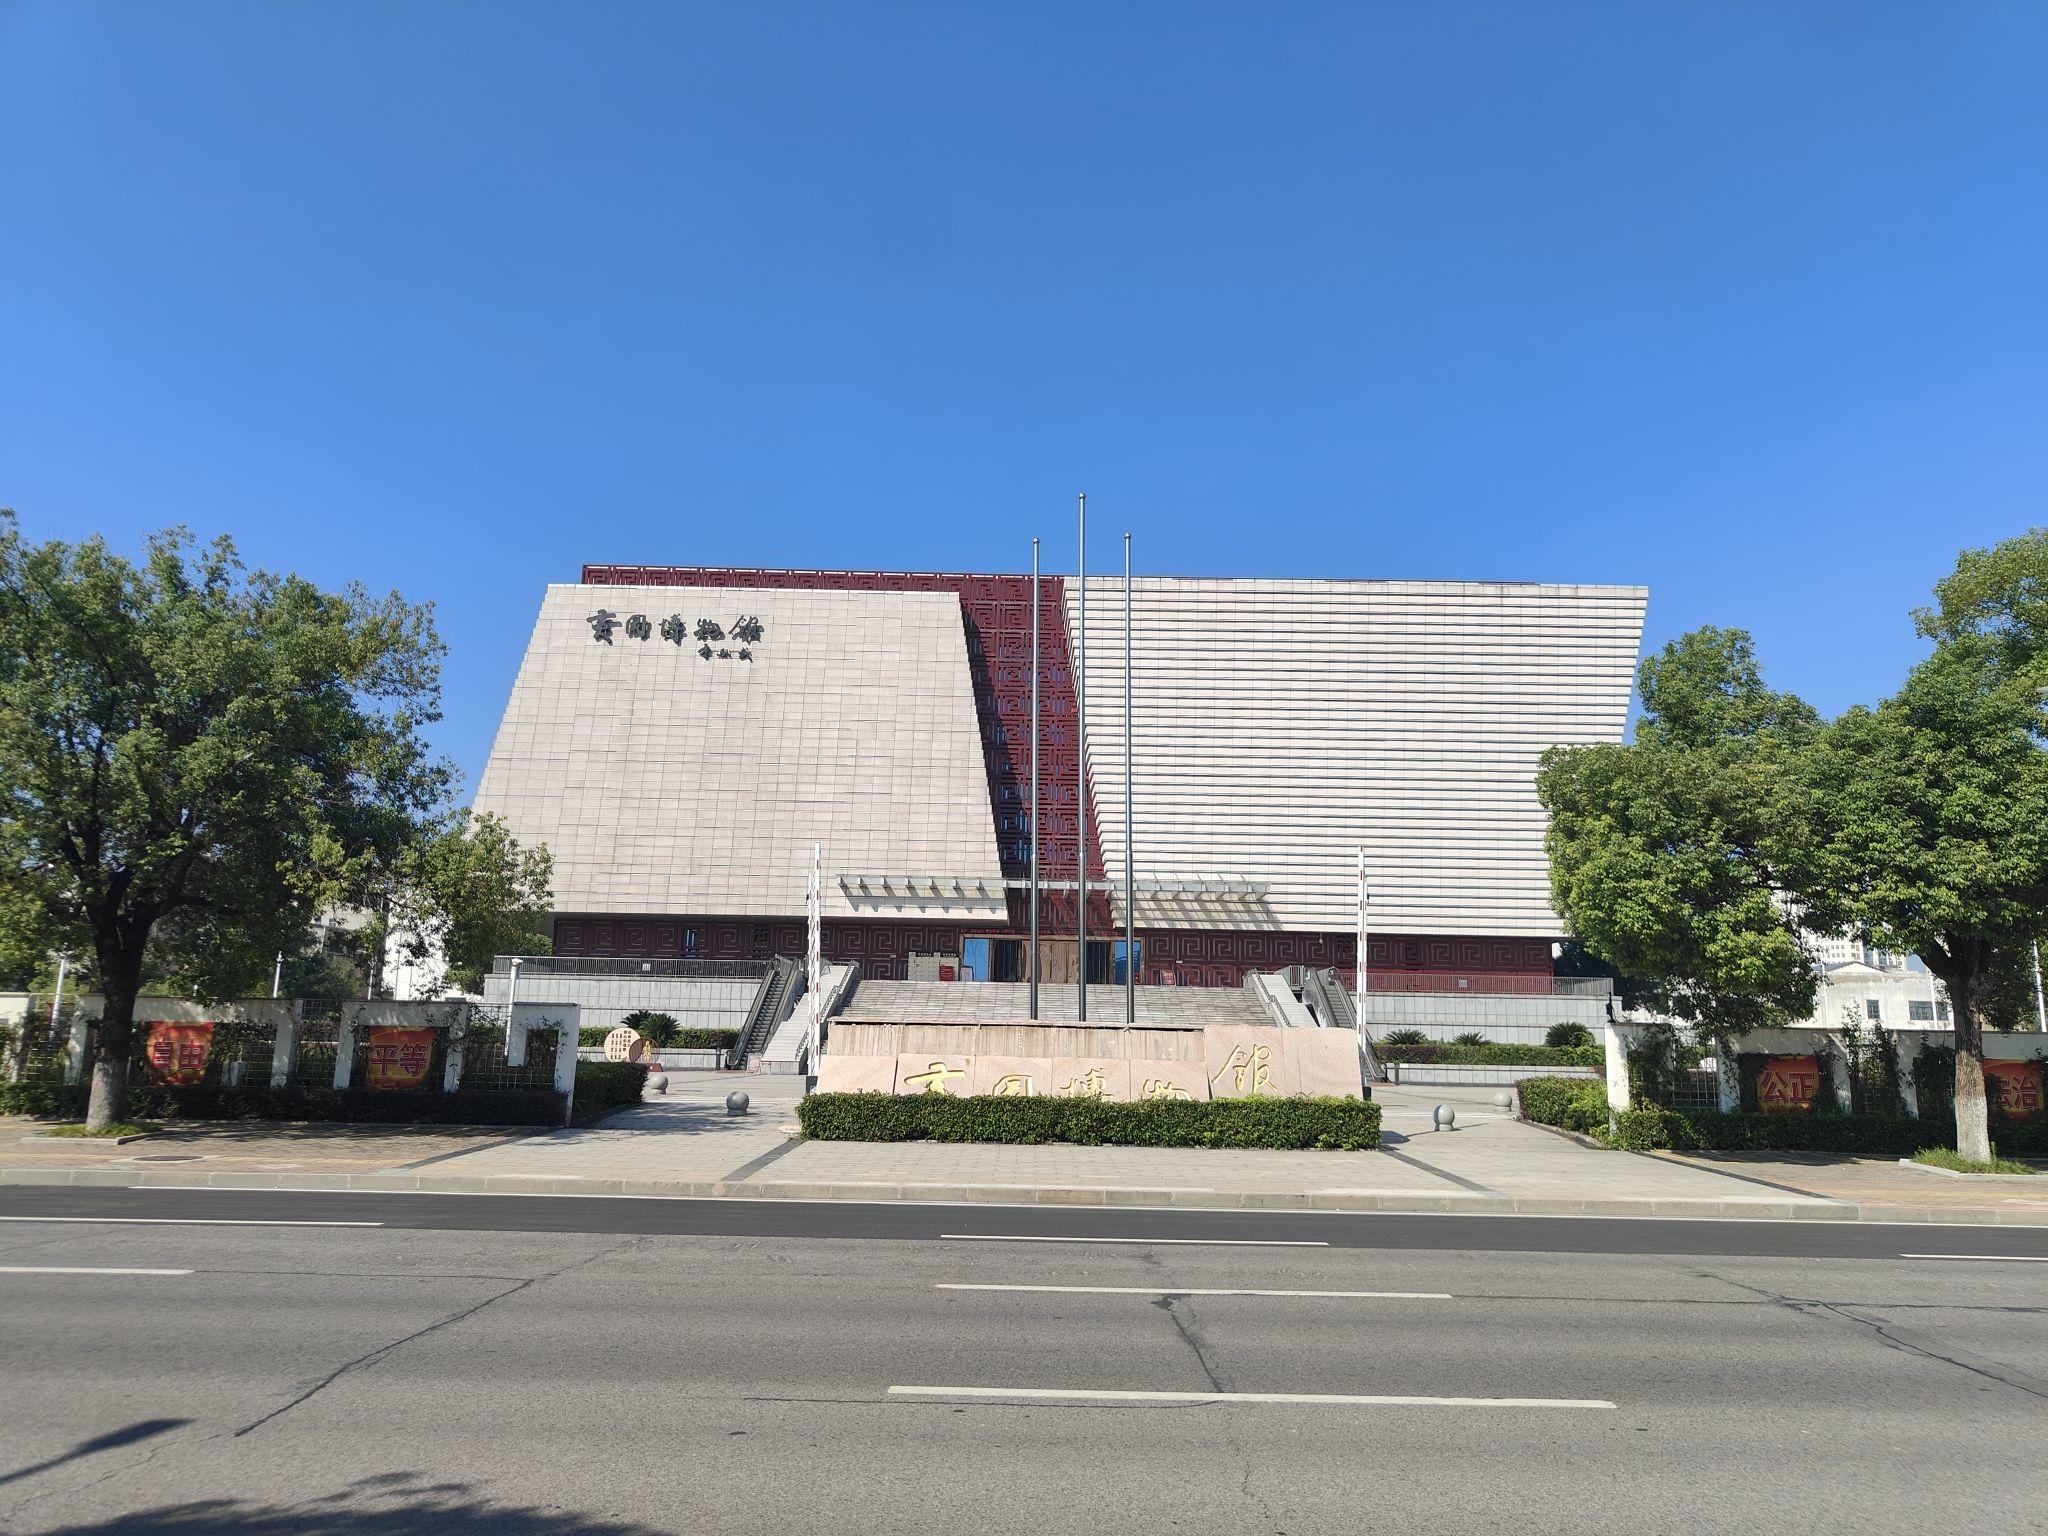
地标名称：黄冈市博物馆(新馆)
所在城市：黄冈市·黄州区